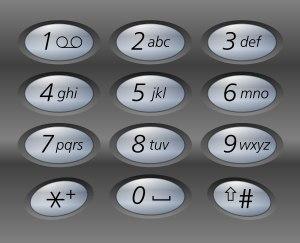
Un clavier téléphonique est un type de clavier équipant les terminaux téléphoniques et dont la fonction principale est de composer les numéros.